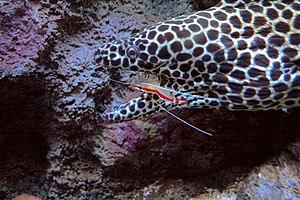
Les murènes ou murénidés forment une famille de poissons anguilliformes. On compte environ 200 espèces réparties dans 16 genres. La plus grande espèce, la murène à longue queue, peut mesurer jusqu'à 4 m de long mais la plupart mesurent environ 1,50 m.
Crevette nettoyeuse est une expression ambiguë qui désigne un ensemble de crustacés décapodes caractérisés par leur mode nutritif particulier, qui consiste à déparasiter et nettoyer la peau et dans certains cas la bouche d'autres espèces. Elles retirent et mangent les parasites, tissus blessés, peaux mortes, et les débris de nourriture d'une grande variété de poissons récifaux et d'autres organismes plus gros.